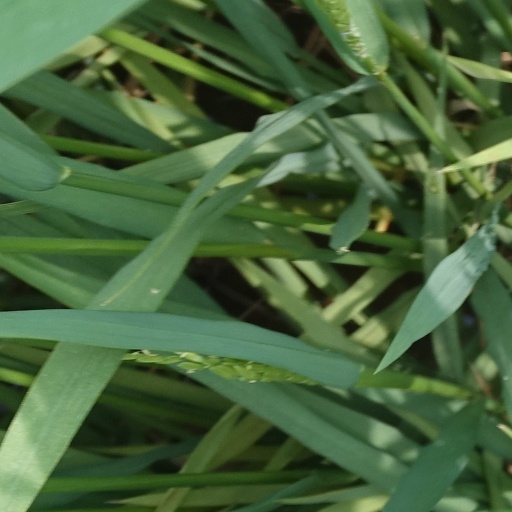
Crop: rice